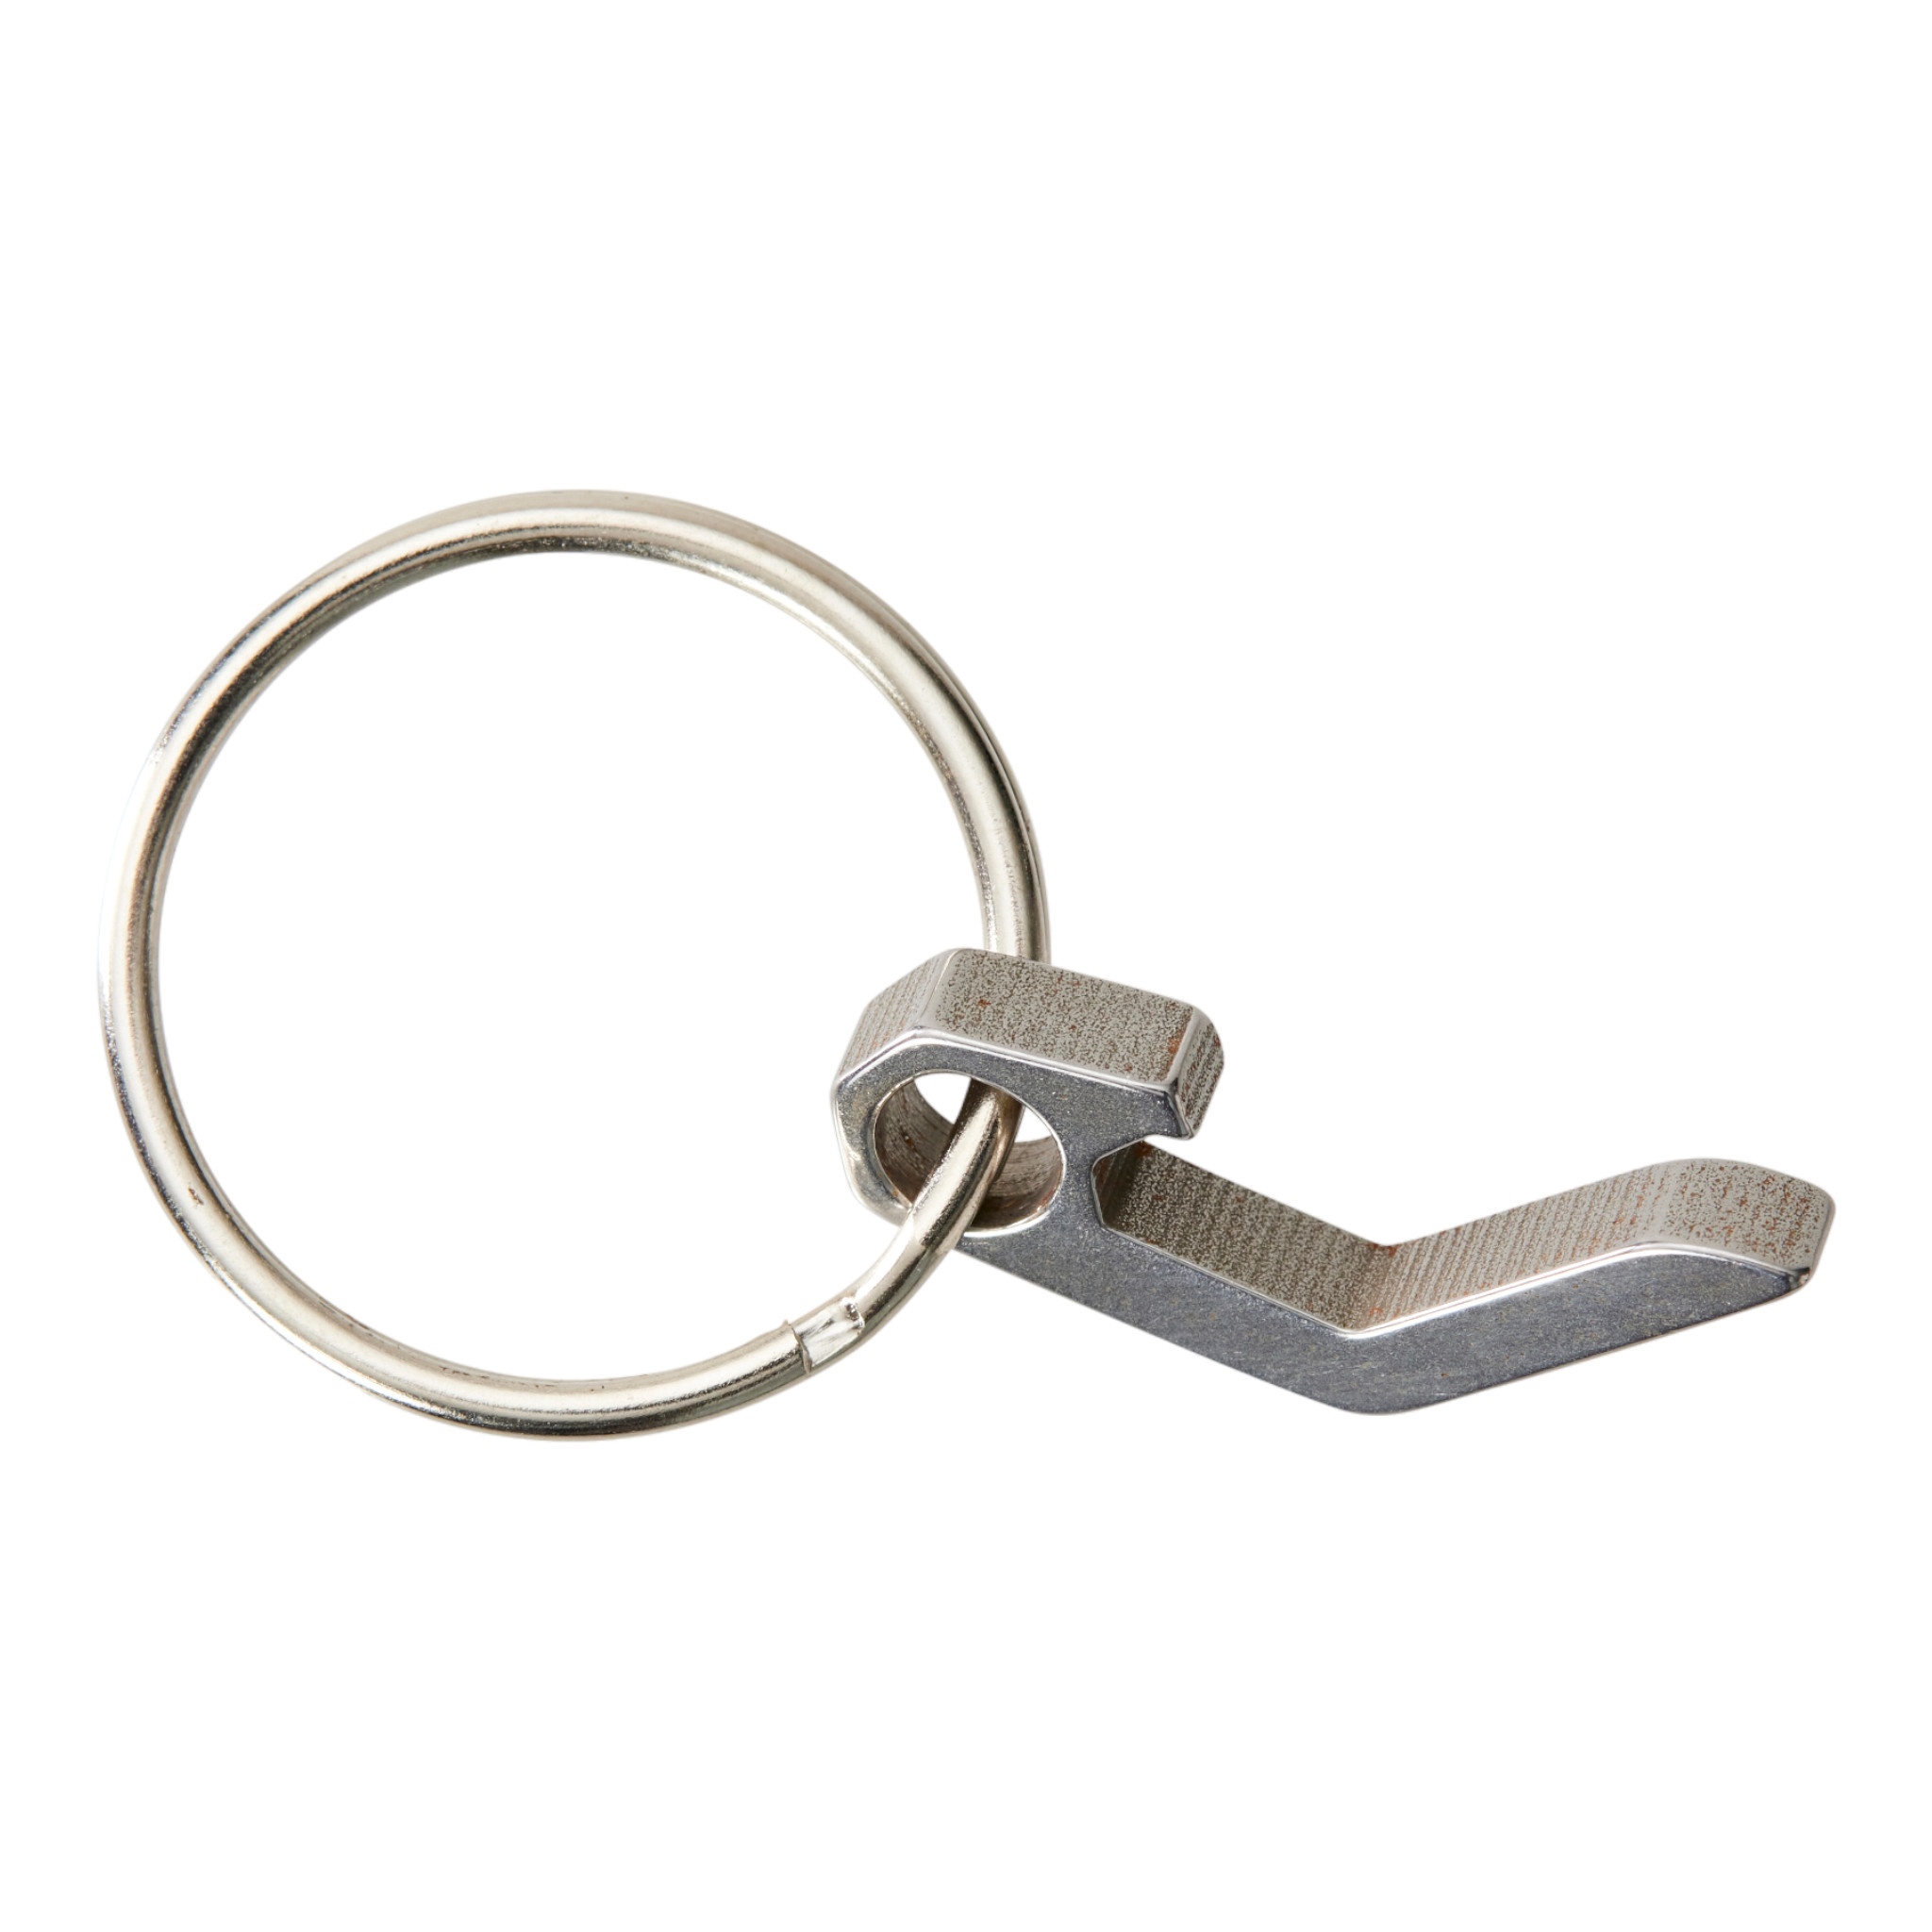
Outdoor Equipped Mini Bottle Opener
Never go without a bottle opener again. These Outdoor Equipped mini keyring bottle openers make opening your drink easy.
Brand: Outdoor Equipped
Category: Home & Garden > Kitchen & Dining > Barware > Cocktail Shakers & Tools > Bottle Openers